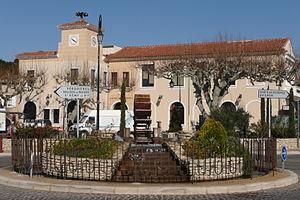
Noves.